Nowhereisland

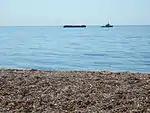
Nowhereisland by Alex Hartley, photographed at Ringstead Bay, being towed to Weymouth Bay, 25 July 2012.

Nowhereisland was an artwork by artist Alex Hartley, produced by the Bristol-based arts organisation, Situations. Nowhereisland was an ‘Artists Taking the Lead’ project, funded by Arts Council England as part of the London 2012 Cultural Olympiad.